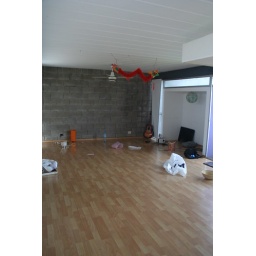
moving from my old apartment to my new house. Im by the river, overlooking green through every window